Surfactant

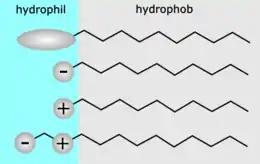
Surfactant classification according to the composition of their head: non-ionic, anionic, cationic, amphoteric.

However, surfactants may also be classified based on chemical structure or based on their properties / their application.